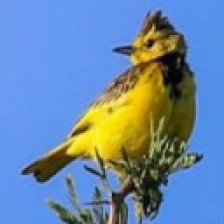
Species: GOLDEN PIPIT
Scientific name: TMETOTHYLACUS TENELLUS